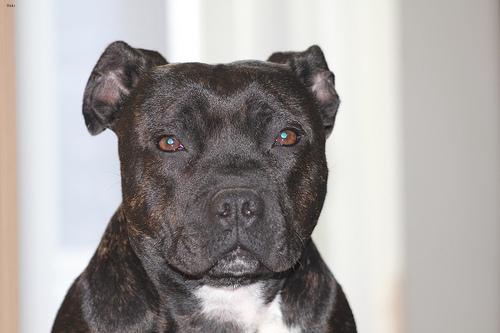
Breed: staffordshire bull terrier